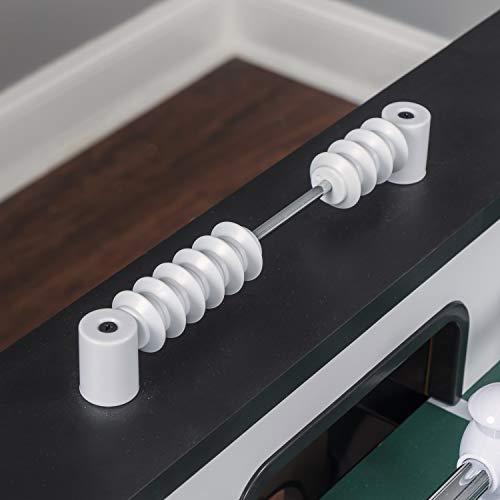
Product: EastPoint Sports Preston Foosball Table Game - 54 inches - Features Hollow Steel Player Rods, Bead Style Scoring, and Includes 2 Foosball Balls
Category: Sports & Outdoors | Sports & Fitness | Leisure Sports & Game Room | Arcade & Table Games | Foosball | Foosball Tables
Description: OFFICIAL COMPETITION FOOSBALL TABLE: Measuring at 54 inches L x 29.5 inches W x 34.5 inches H when fully assembled, this table is regulation size, but suitable for players of all ages and skill sets.
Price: $199.00
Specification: Shipping Weight: 86 pounds (View shipping rates and policies)|ASIN: B071ZV7Z1R|Item model number: 1-1-35777-DS|    #20    in Foosball Tables